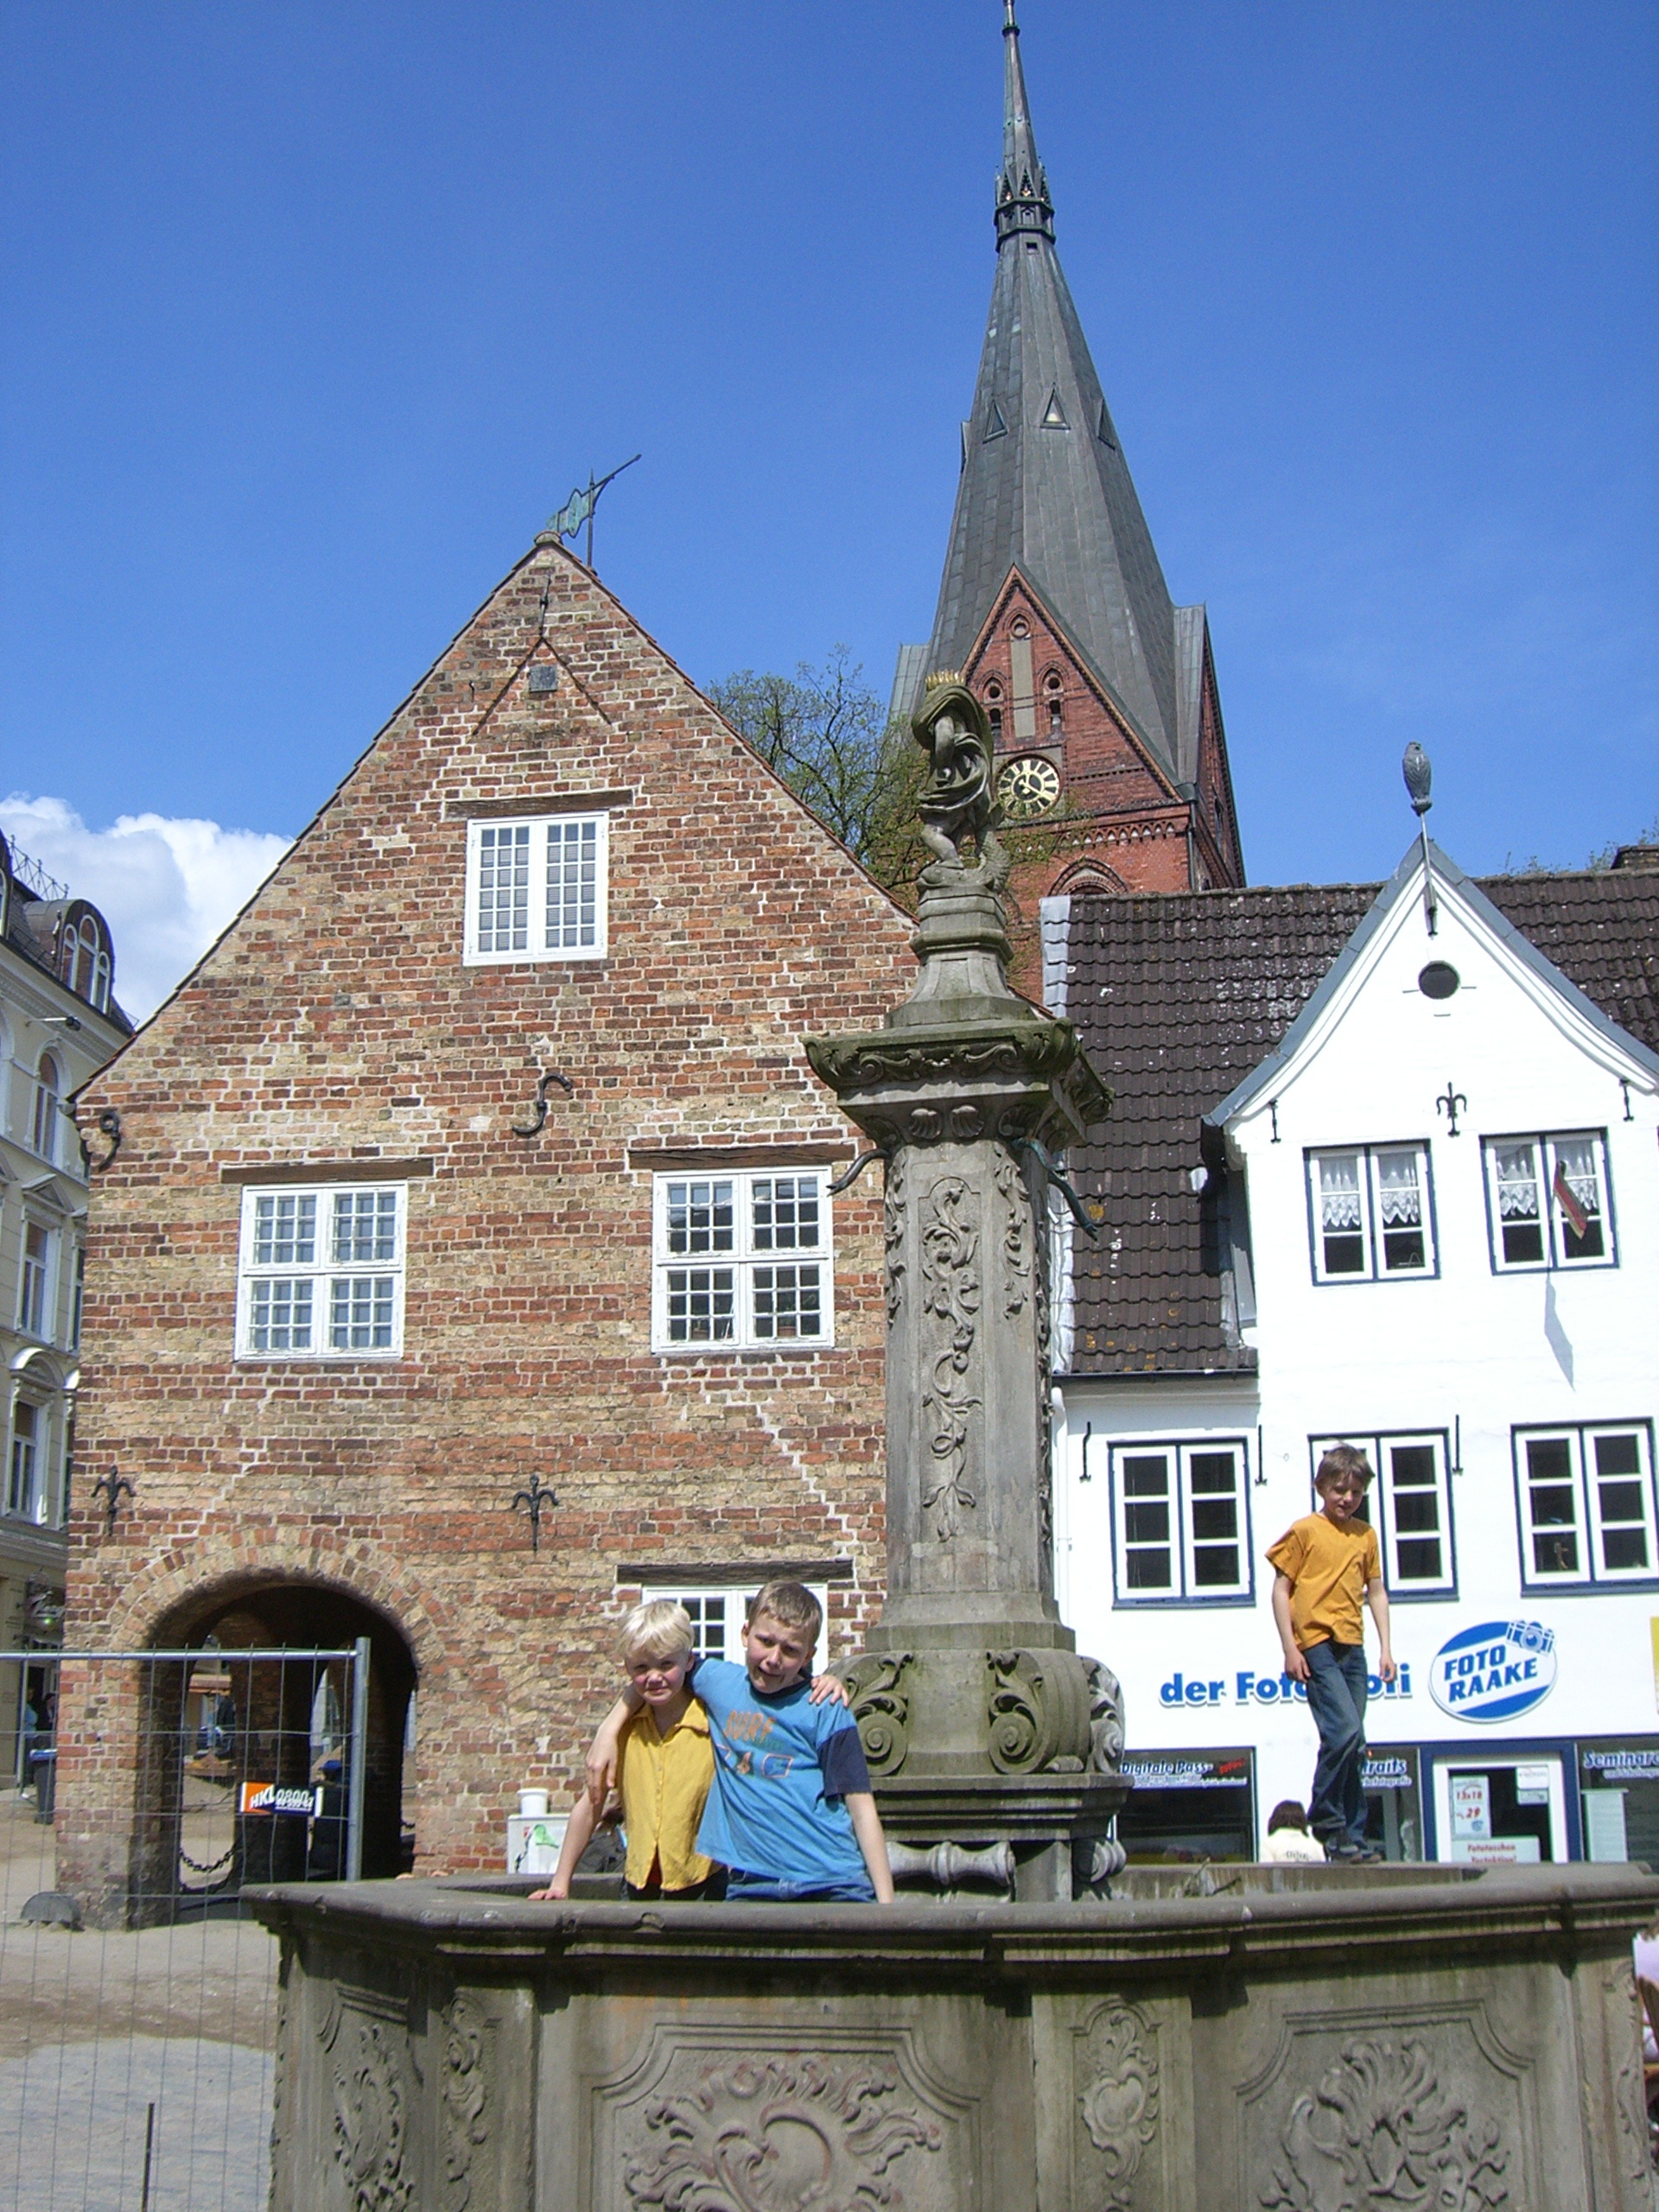
house, town, building, chateau, downtown, village, facade, church, chapel, tourism, place of worship, estate, flensburg, neighbourhood, neptunbrunnen, nordermarkt